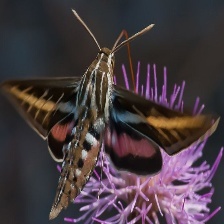
Species: WHITE LINED SPHINX MOTH